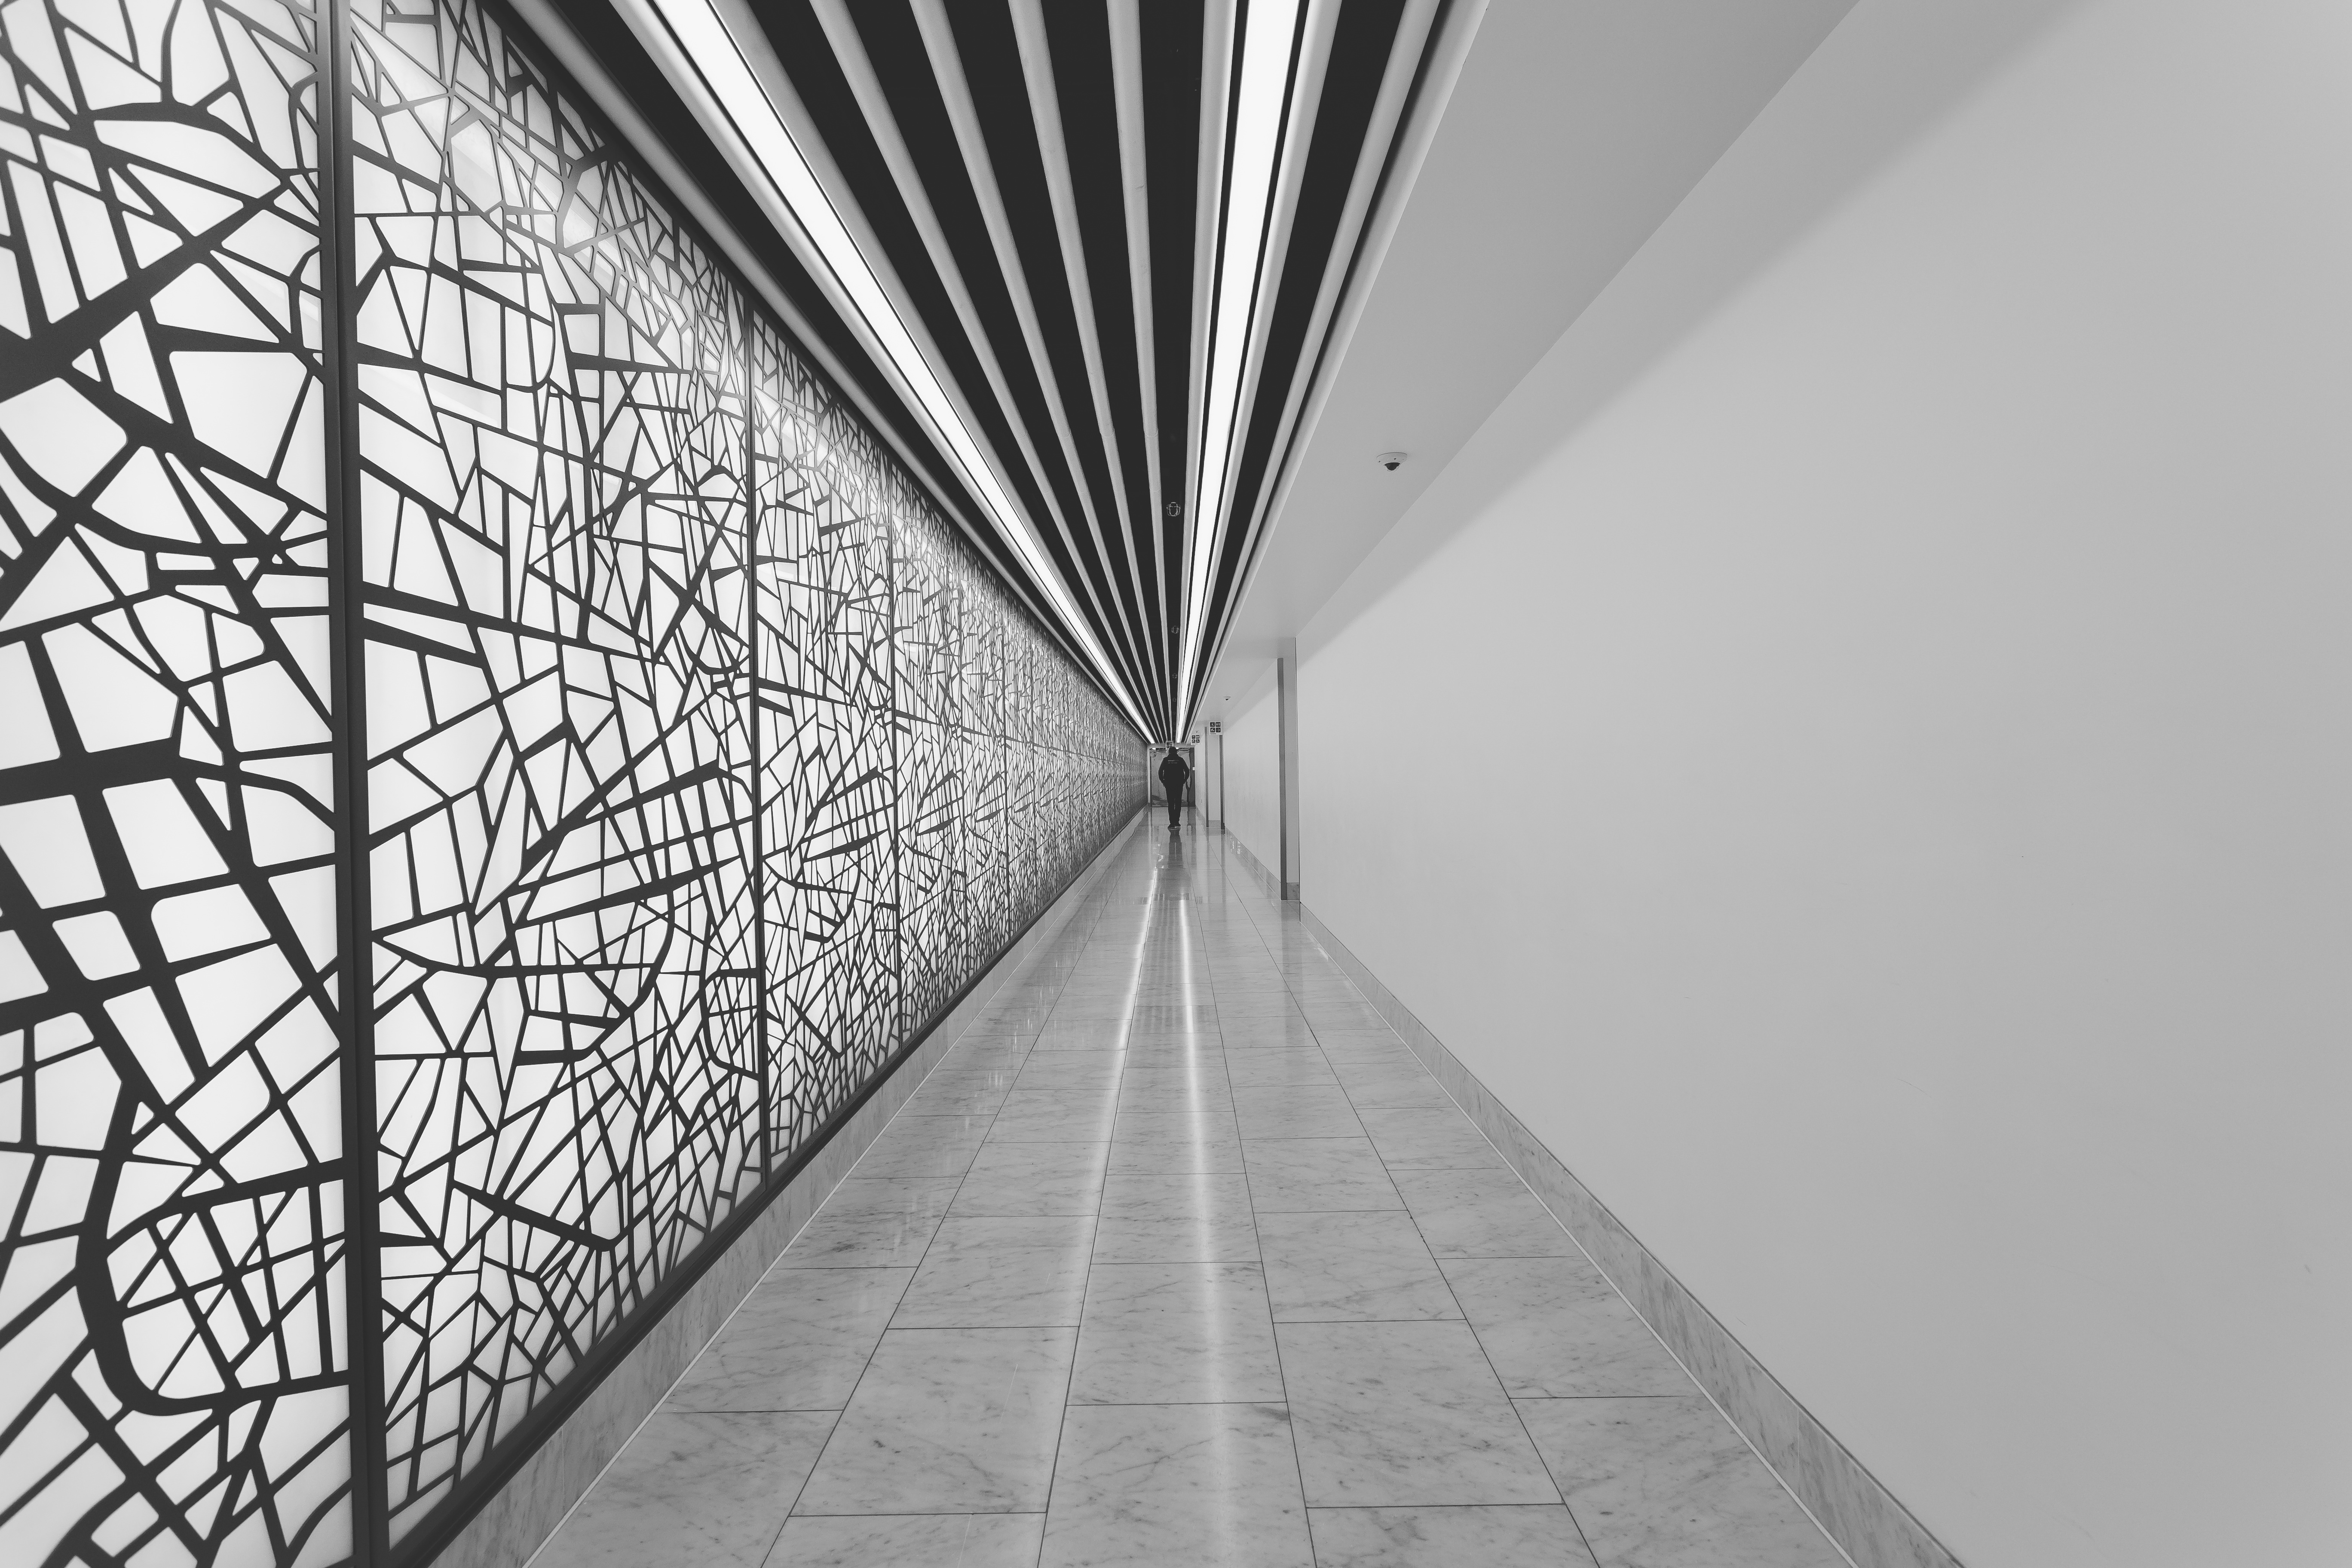
black and white, architecture, structure, white, skyscraper, arch, line, black, monochrome, design, stairs, symmetry, tourist attraction, shape, daylighting, monochrome photography